Saints Peter and Paul Parish Church (Calasiao)

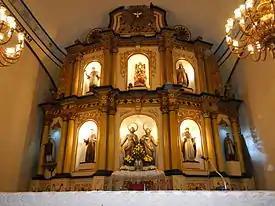
1588 Parish Church of Saints Peter and Paul (prized original retablos and classic altar ornately decorated with statues of saints)

Built in several stages from the 17th to 19th centuries by the Dominicans, the best-preserved Pangasinan church bell tower and some parts have been reconstructed because of earthquakes. The 17th Century Calasiao Dominican Provincial chapter church under St. Paul's patronage became Sts. Peter and Paul Parish under Fr. Juan Maldonado de San Pedro Martin as parish priest after 1621.